Florence Purington

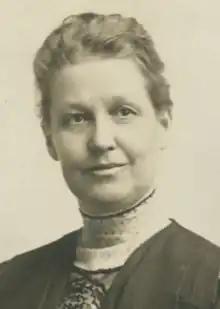
Florence Purington, from the Mount Holyoke College Archives and Special Collections

Florence E. Purington (August 12, 1862 – May 22, 1950) was an American college administrator and mathematics professor. She was the first dean of Mount Holyoke College, holding that office from 1907 to 1929.